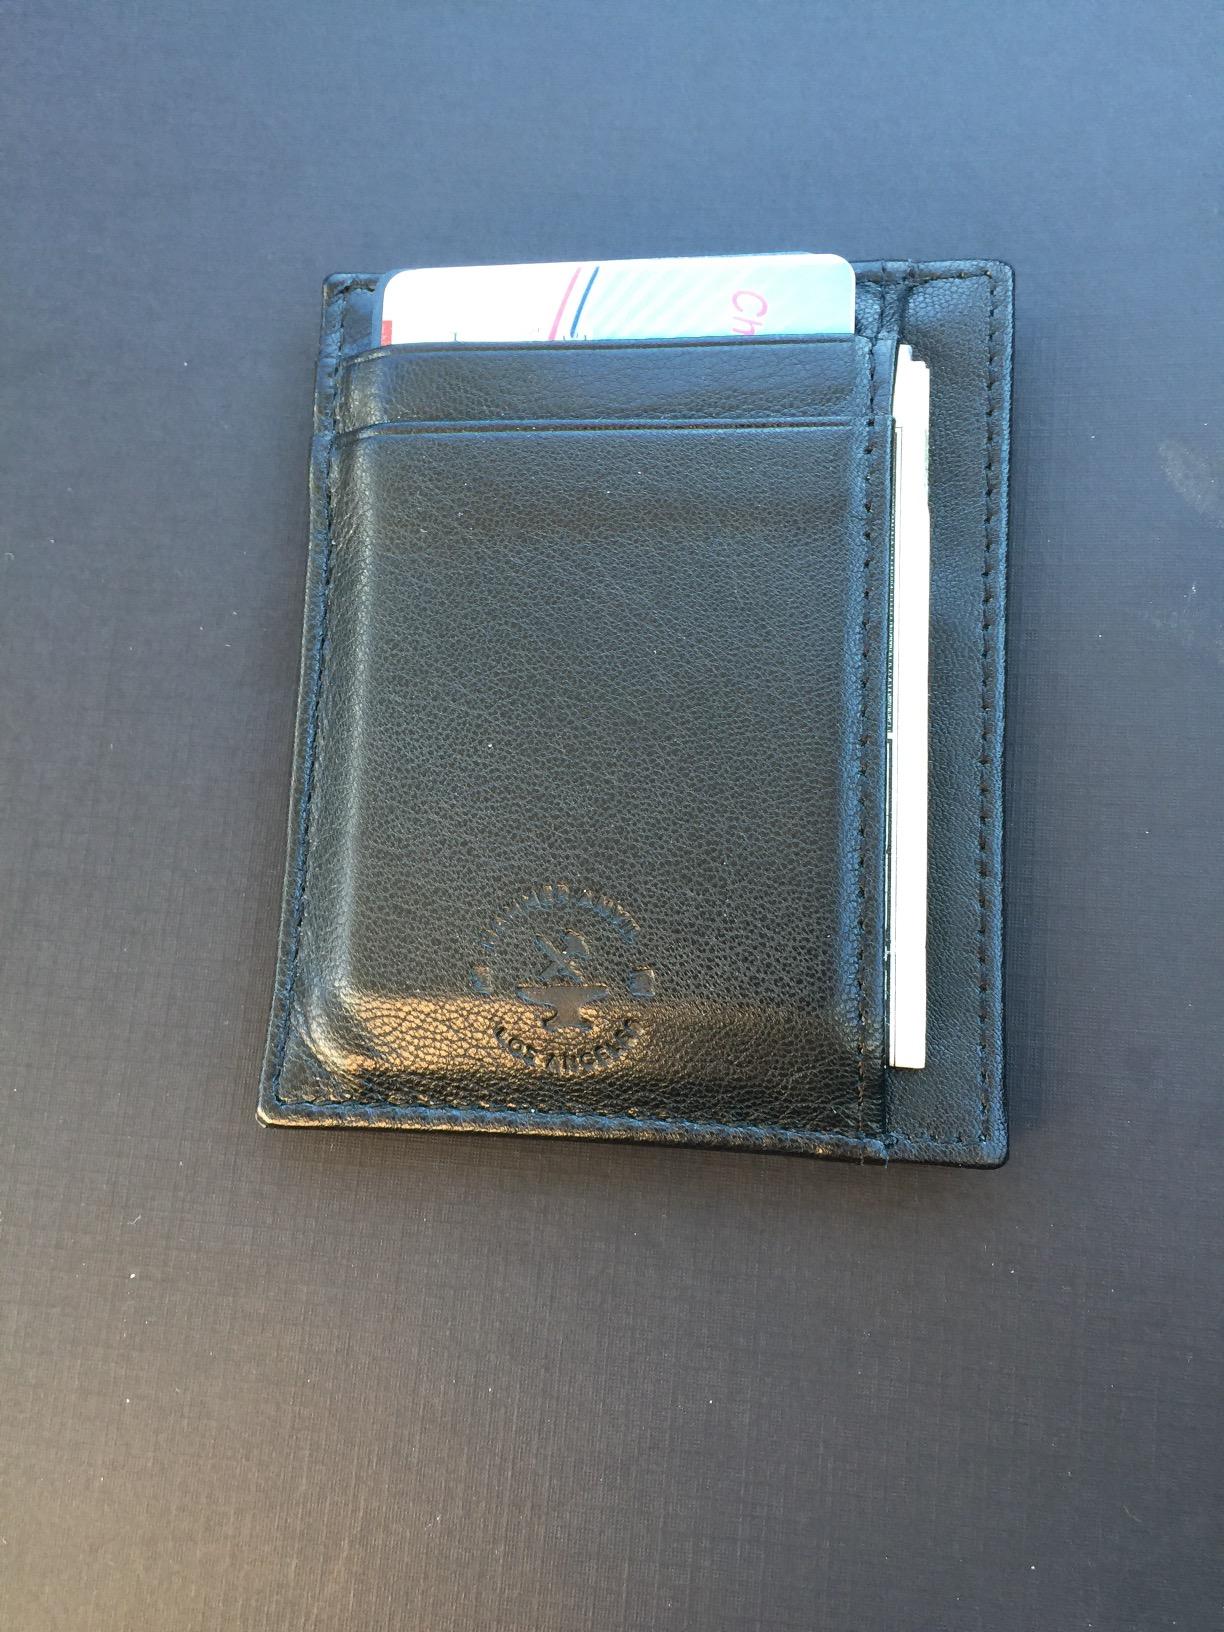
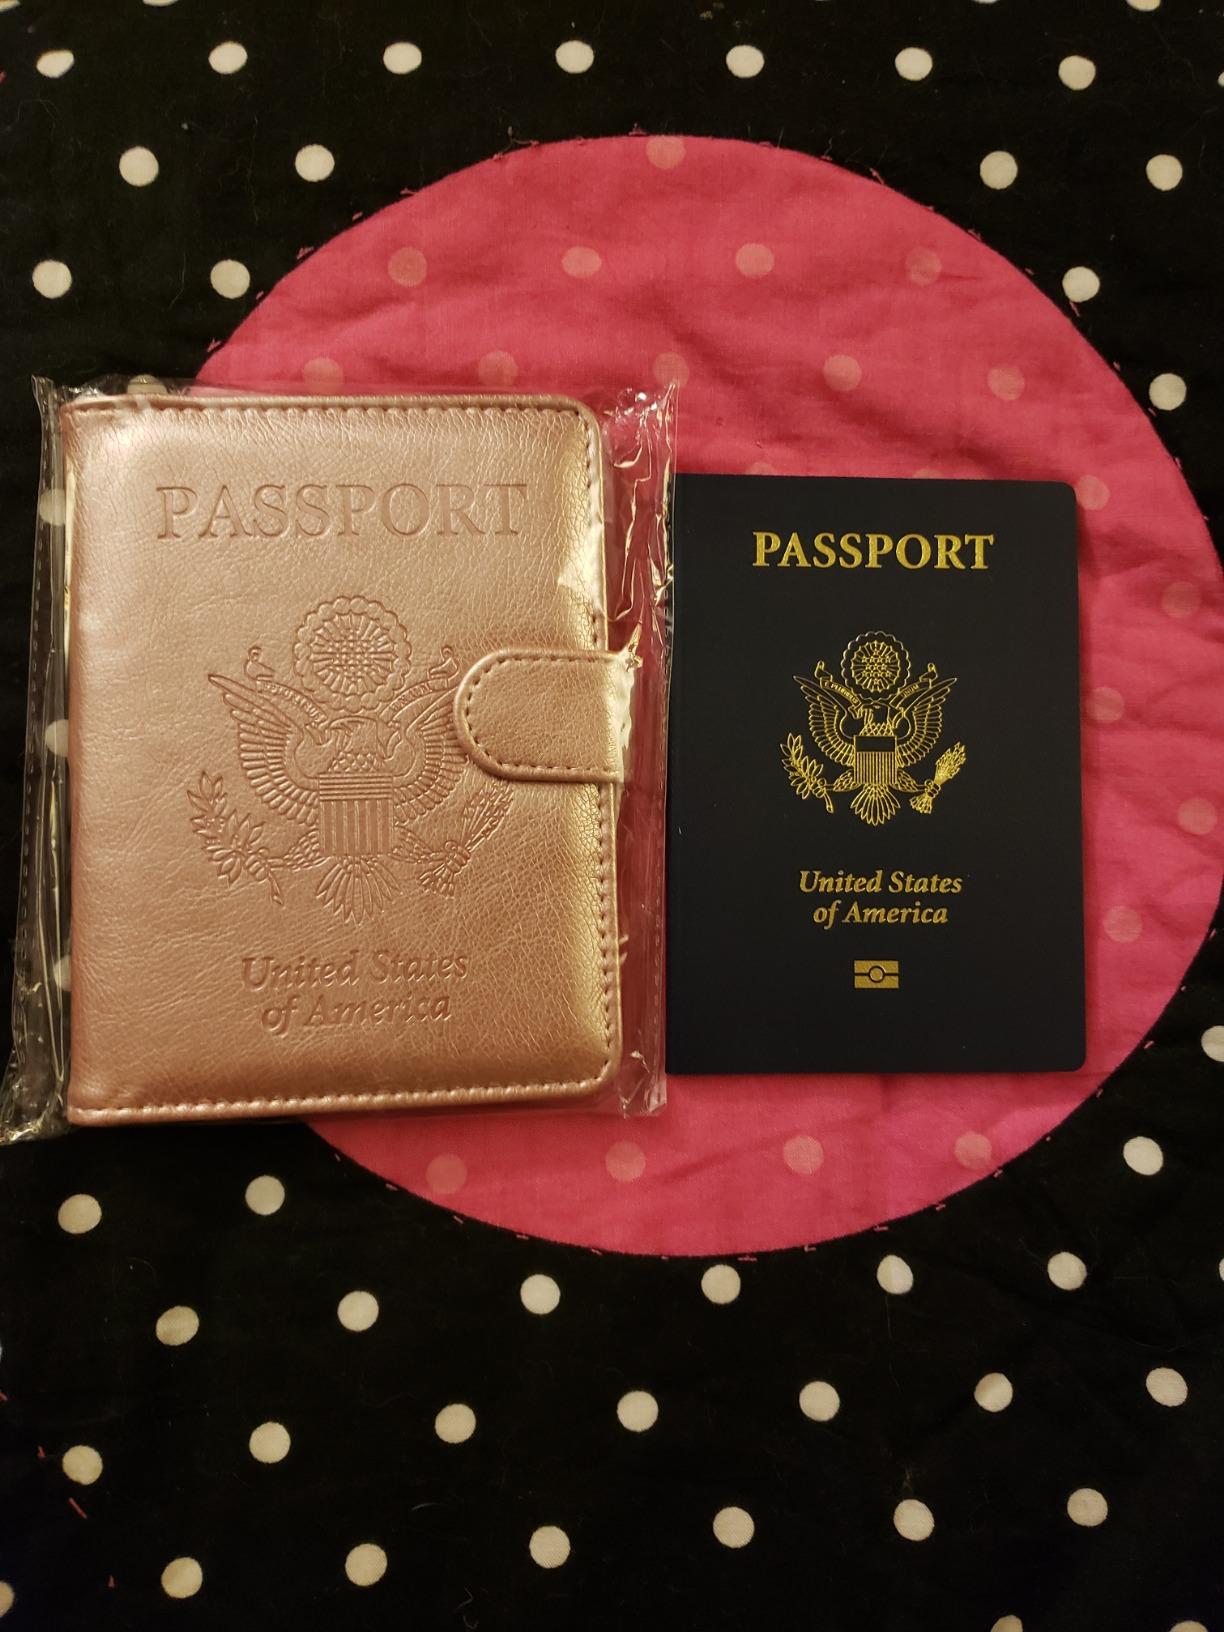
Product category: accessories_wallet
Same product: no